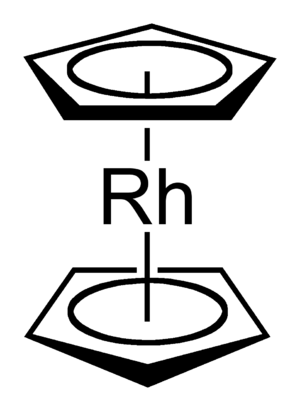
Le rhodocène ou bisrhodium(II), est un composé organométallique de la famille des métallocènes. De formule [Rh(C₅H₅)₂], il est constitué d'un atome de rhodium lié par liaisons covalentes rhodium–carbone à deux cycles de cyclopentadiényle entre lesquels il est pris en sandwich. Sa forme radicale est présente au-dessus de 150 °C ou piégée à des températures de type azote liquide. À température ambiante, des paires de ces radicaux se combinent pour former un dimère, ou deux des cycles de cyclopentadiényle sont joints, et se présentant sous la forme d'un solide jaune.